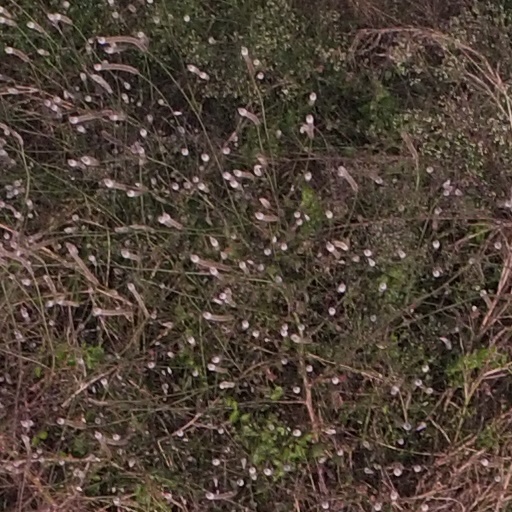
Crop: maize; corn